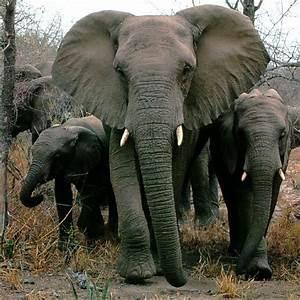
elephant